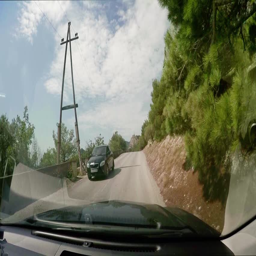
view on dirt road from a moving car .